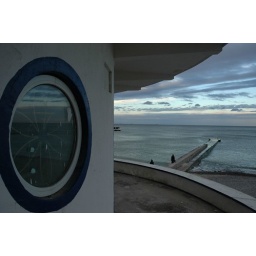
Capturing the angry sky in a window reflection along the Odessa coastline.